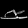
Label: Sandal